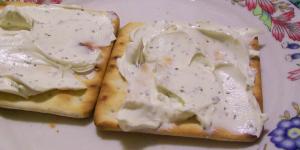
pate cuatro quesos con thermomix